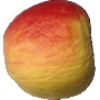
Label: Apple Red Yellow 1